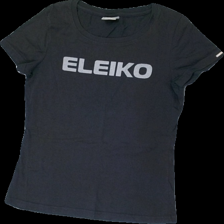
View: front
Type: T-shirt
Category: Ladies
Brand: Not in the list
Brand text on label: eleiko
Colors: Grey
Material: 663% Cotton 37% Polyester
Pattern: Other
Cut: Regular, C-collar
Size: S
Price range: 50-100
Recommended usage: Reuse